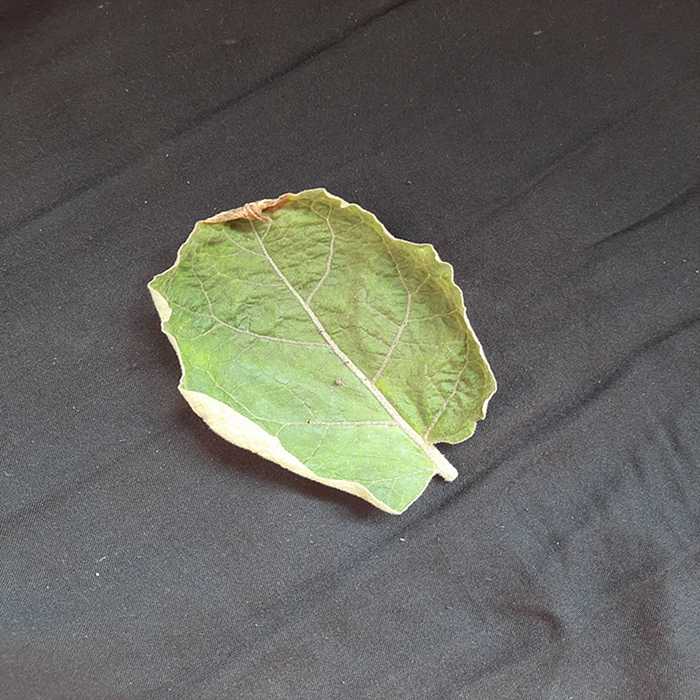
Plant: Eggplant
Label: Eggplant begomovirus